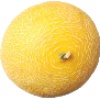
Label: Cantaloupe 1